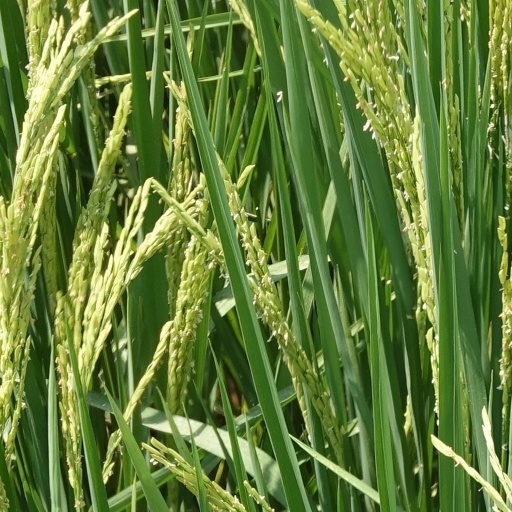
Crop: rice